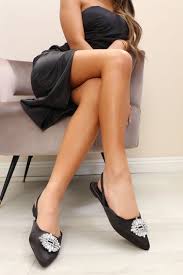
Label: Ballet Flat